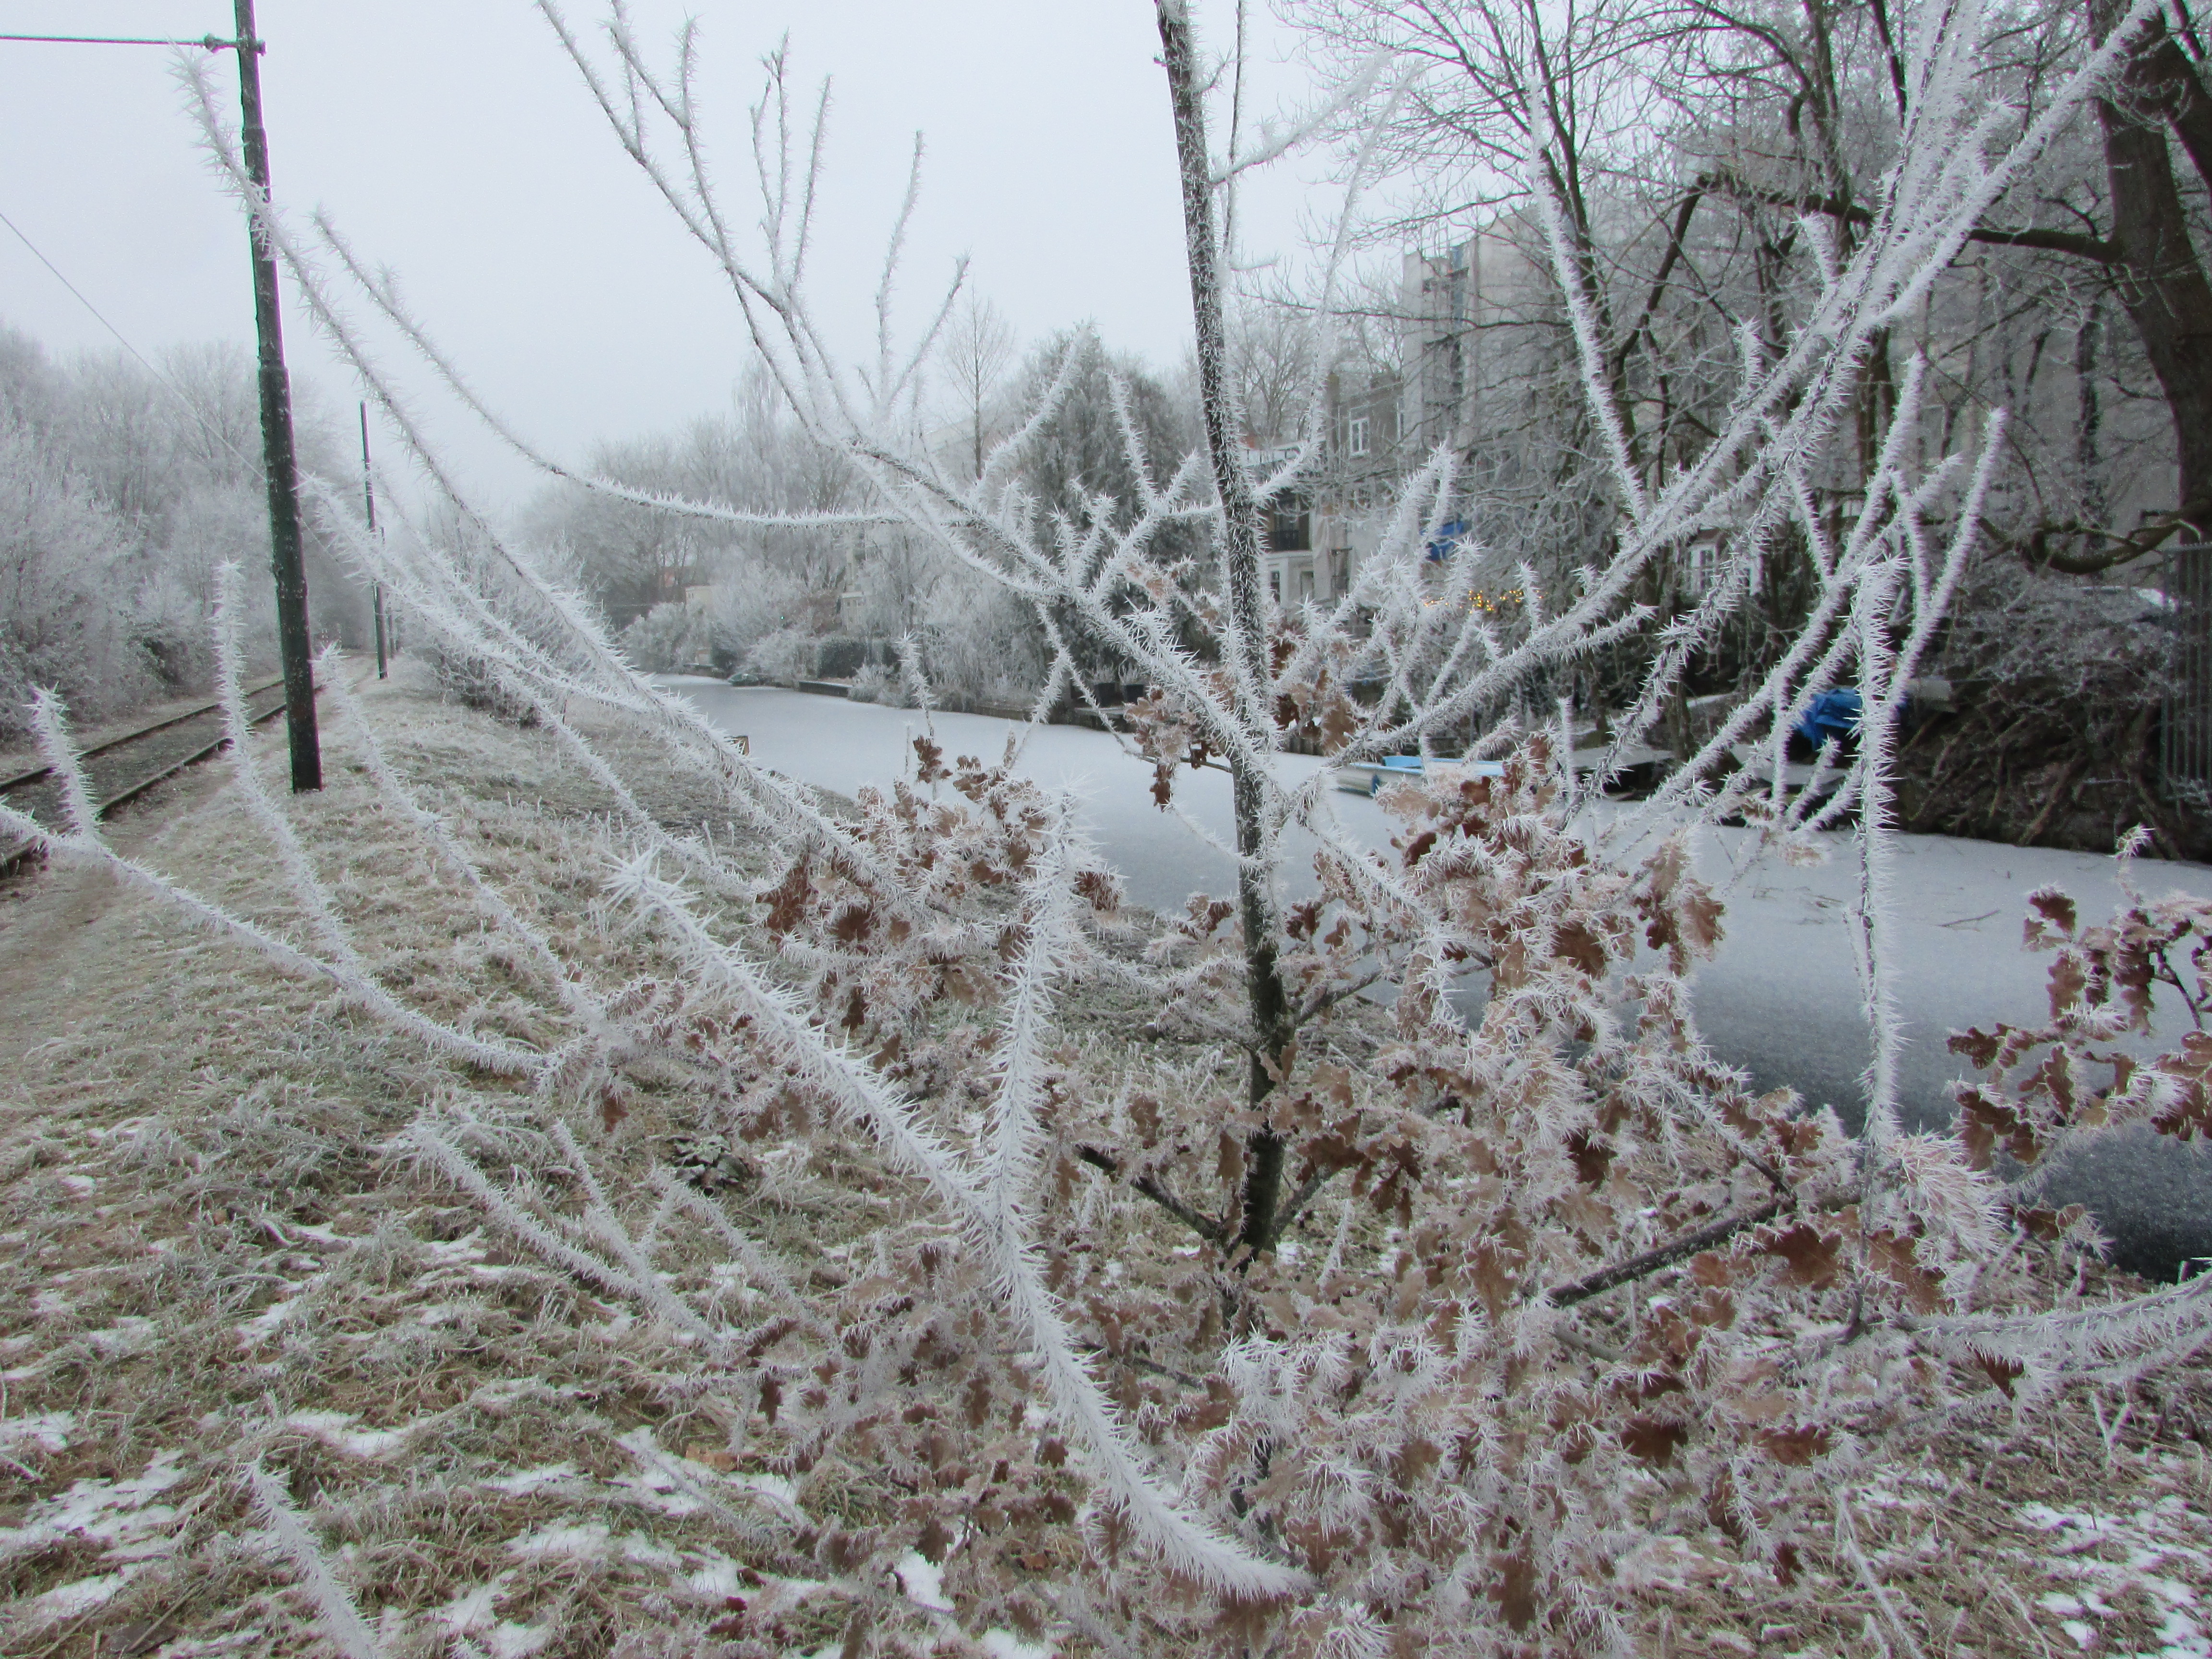
winter, landscape, Holland Amsterdam, snow, frost, branch, freezing, tree, twig, ice, plant, blizzard, winter storm, rain and snow mixed